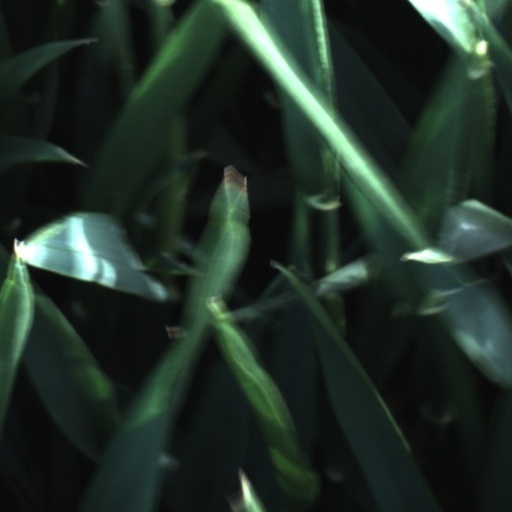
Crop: wheat